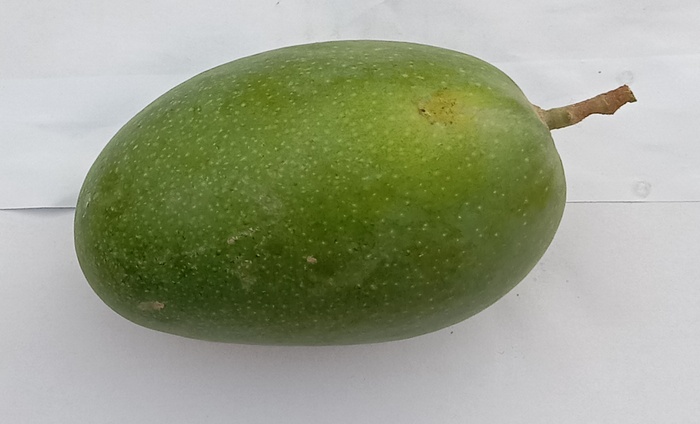
Mango variety: Dosehri